Multiangle light scattering

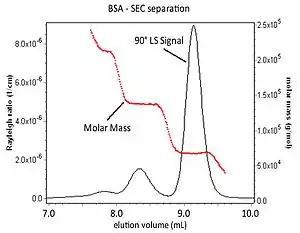
BSA Separation and MM distribution

Coupling MALS with an in-line concentration detector following a sample separation means like SEC permits the calculation of the molar mass of the eluting sample in addition to its root-mean-square radius. The figure below represents a chromatographic separation of BSA aggregates. The 90° light scattering signal from a MALS detector and the molar mass values for each elution slice are shown.